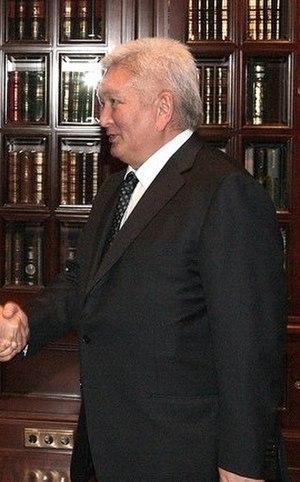
Les élections législatives kirghizes de 2010 se sont tenues le 10 octobre 2010 pour élire Les 120 sièges du Conseil suprême du Kirghizistan. Le parti Ata-jourt arrive en tête du scrutin.
Felix Charchenbiyevitch Koulov [en cyrillique Феликс Шаршенбиевич Кулов] est un homme politique kirghiz qui fut Premier ministre de son pays du 1ᵉʳ septembre 2005 au 19 décembre 2006. Il est le chef de son parti Ar-Namys et président du congrès du peuple du Kighizstan, coalition entre Ar-Namys et d'autres partis.